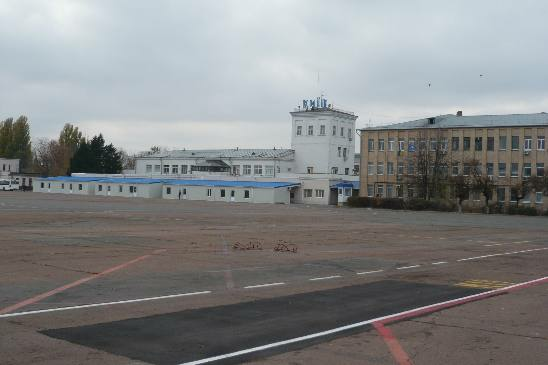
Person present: No